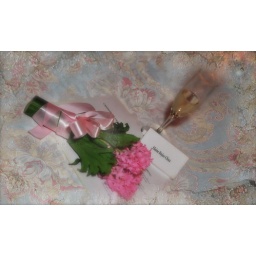
bouquet and wedding flower arrangements by Zenas Pineda